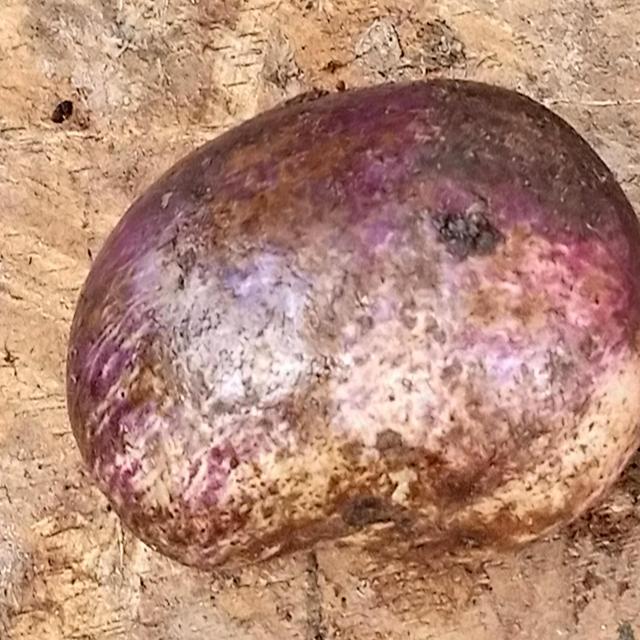
Plum grade: unripe